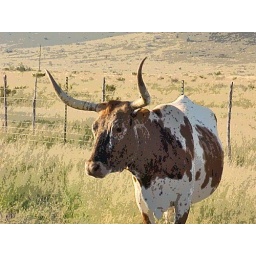
On road trip to Presidio came upon several longhorns near school bus stop right off I-10